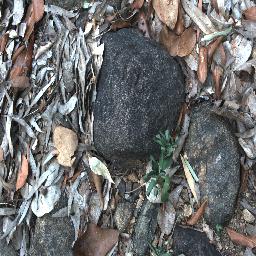
Label: negative